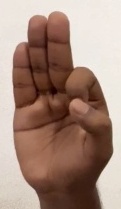
ASL sign: F